Stafford railway station

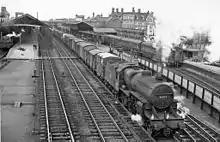

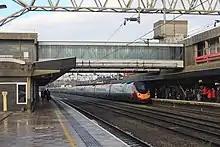
A southbound Virgin Trains express calling at Stafford in 2014

The first station was built by the Grand Junction Railway and opened in July 1837 on the north side of Newport Road. This soon proved to be inadequate and was replaced in 1844 with a second station, designed by John Cunningham in an Elizabethan style. The station was rebuilt again on a larger scale in 1862, on a site to the north of the older ones, designed by the London and North Western Railway company architect WIlliam Baker in an Italian style. In 1866, a direct approach from the town centre was built, and the North Western Hotel (later the Station Hotel) was built opposite the station; this was demolished in 1972.